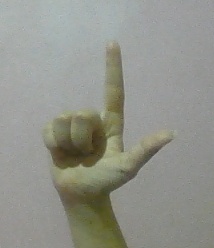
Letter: laam